Rana Plaza collapse

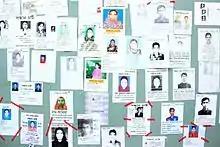
Board with photos of missing people posted by relatives

Nick Clegg, the Deputy Prime Minister of the UK and leader of the Liberal Democrats said: "... consumers have more power than they think when it comes to making choices about where they shop."